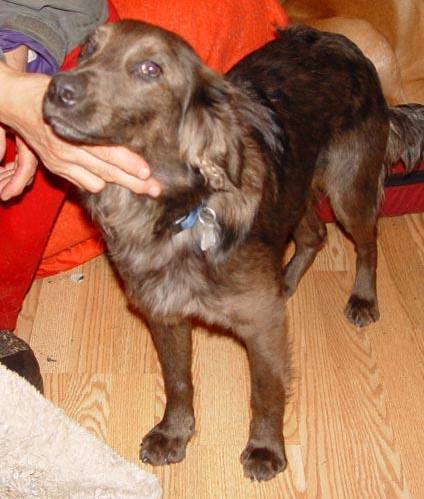
Label: dog